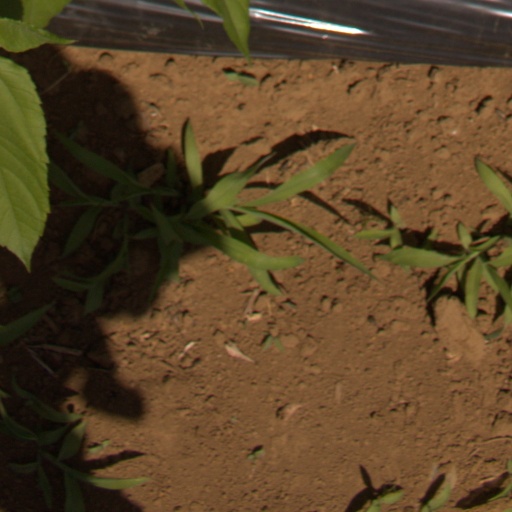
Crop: Jerusalem artichoke